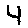
Label: 4